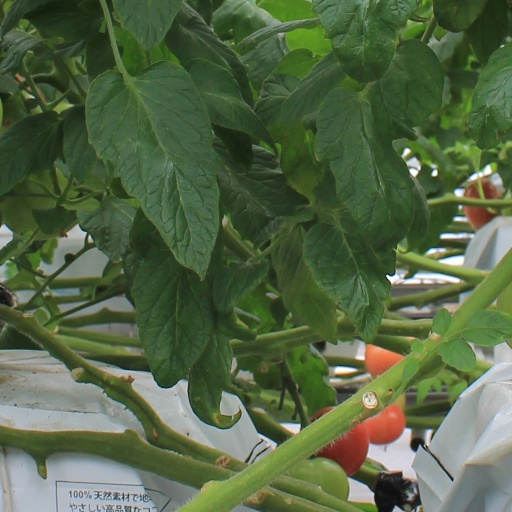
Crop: tomato